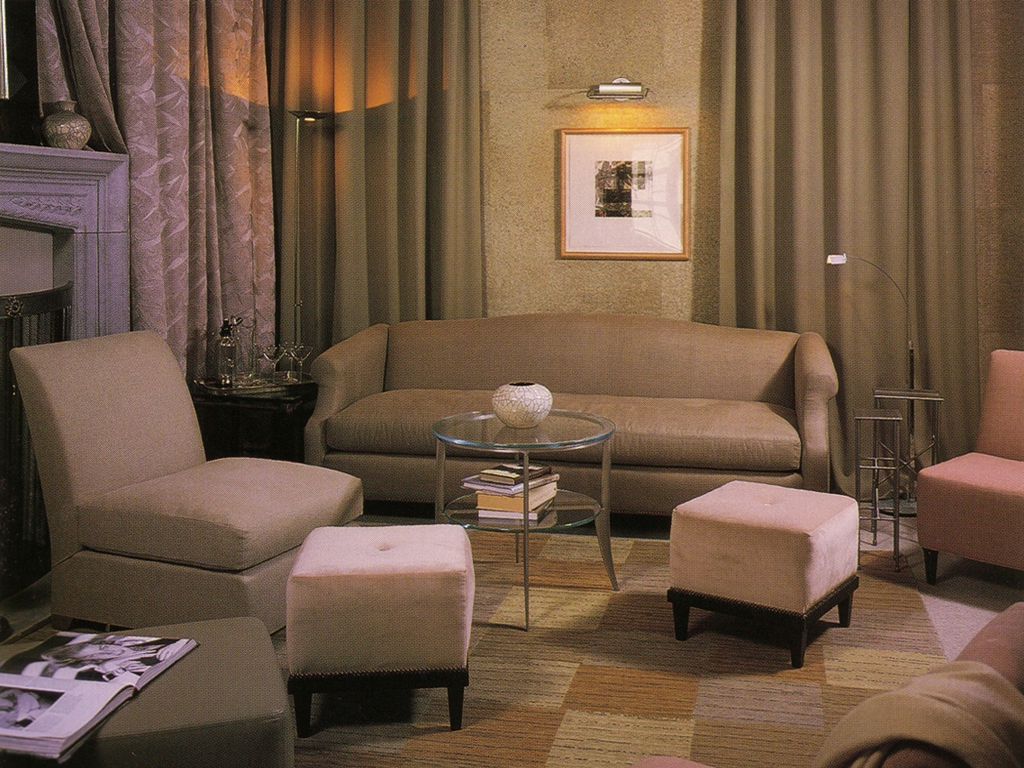
Room type: livingroom